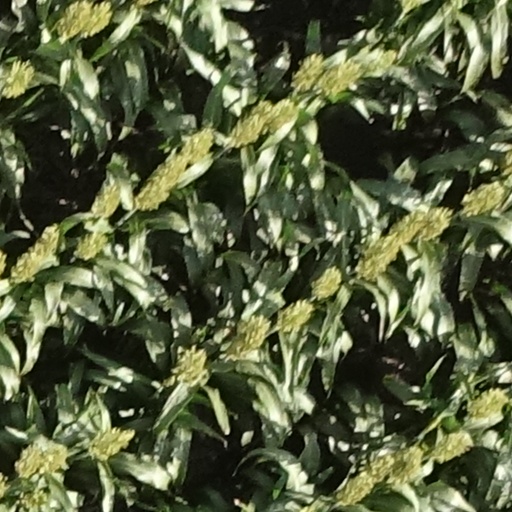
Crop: sorghum